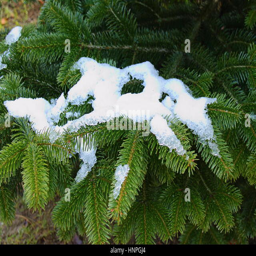
a light snow covering on plants